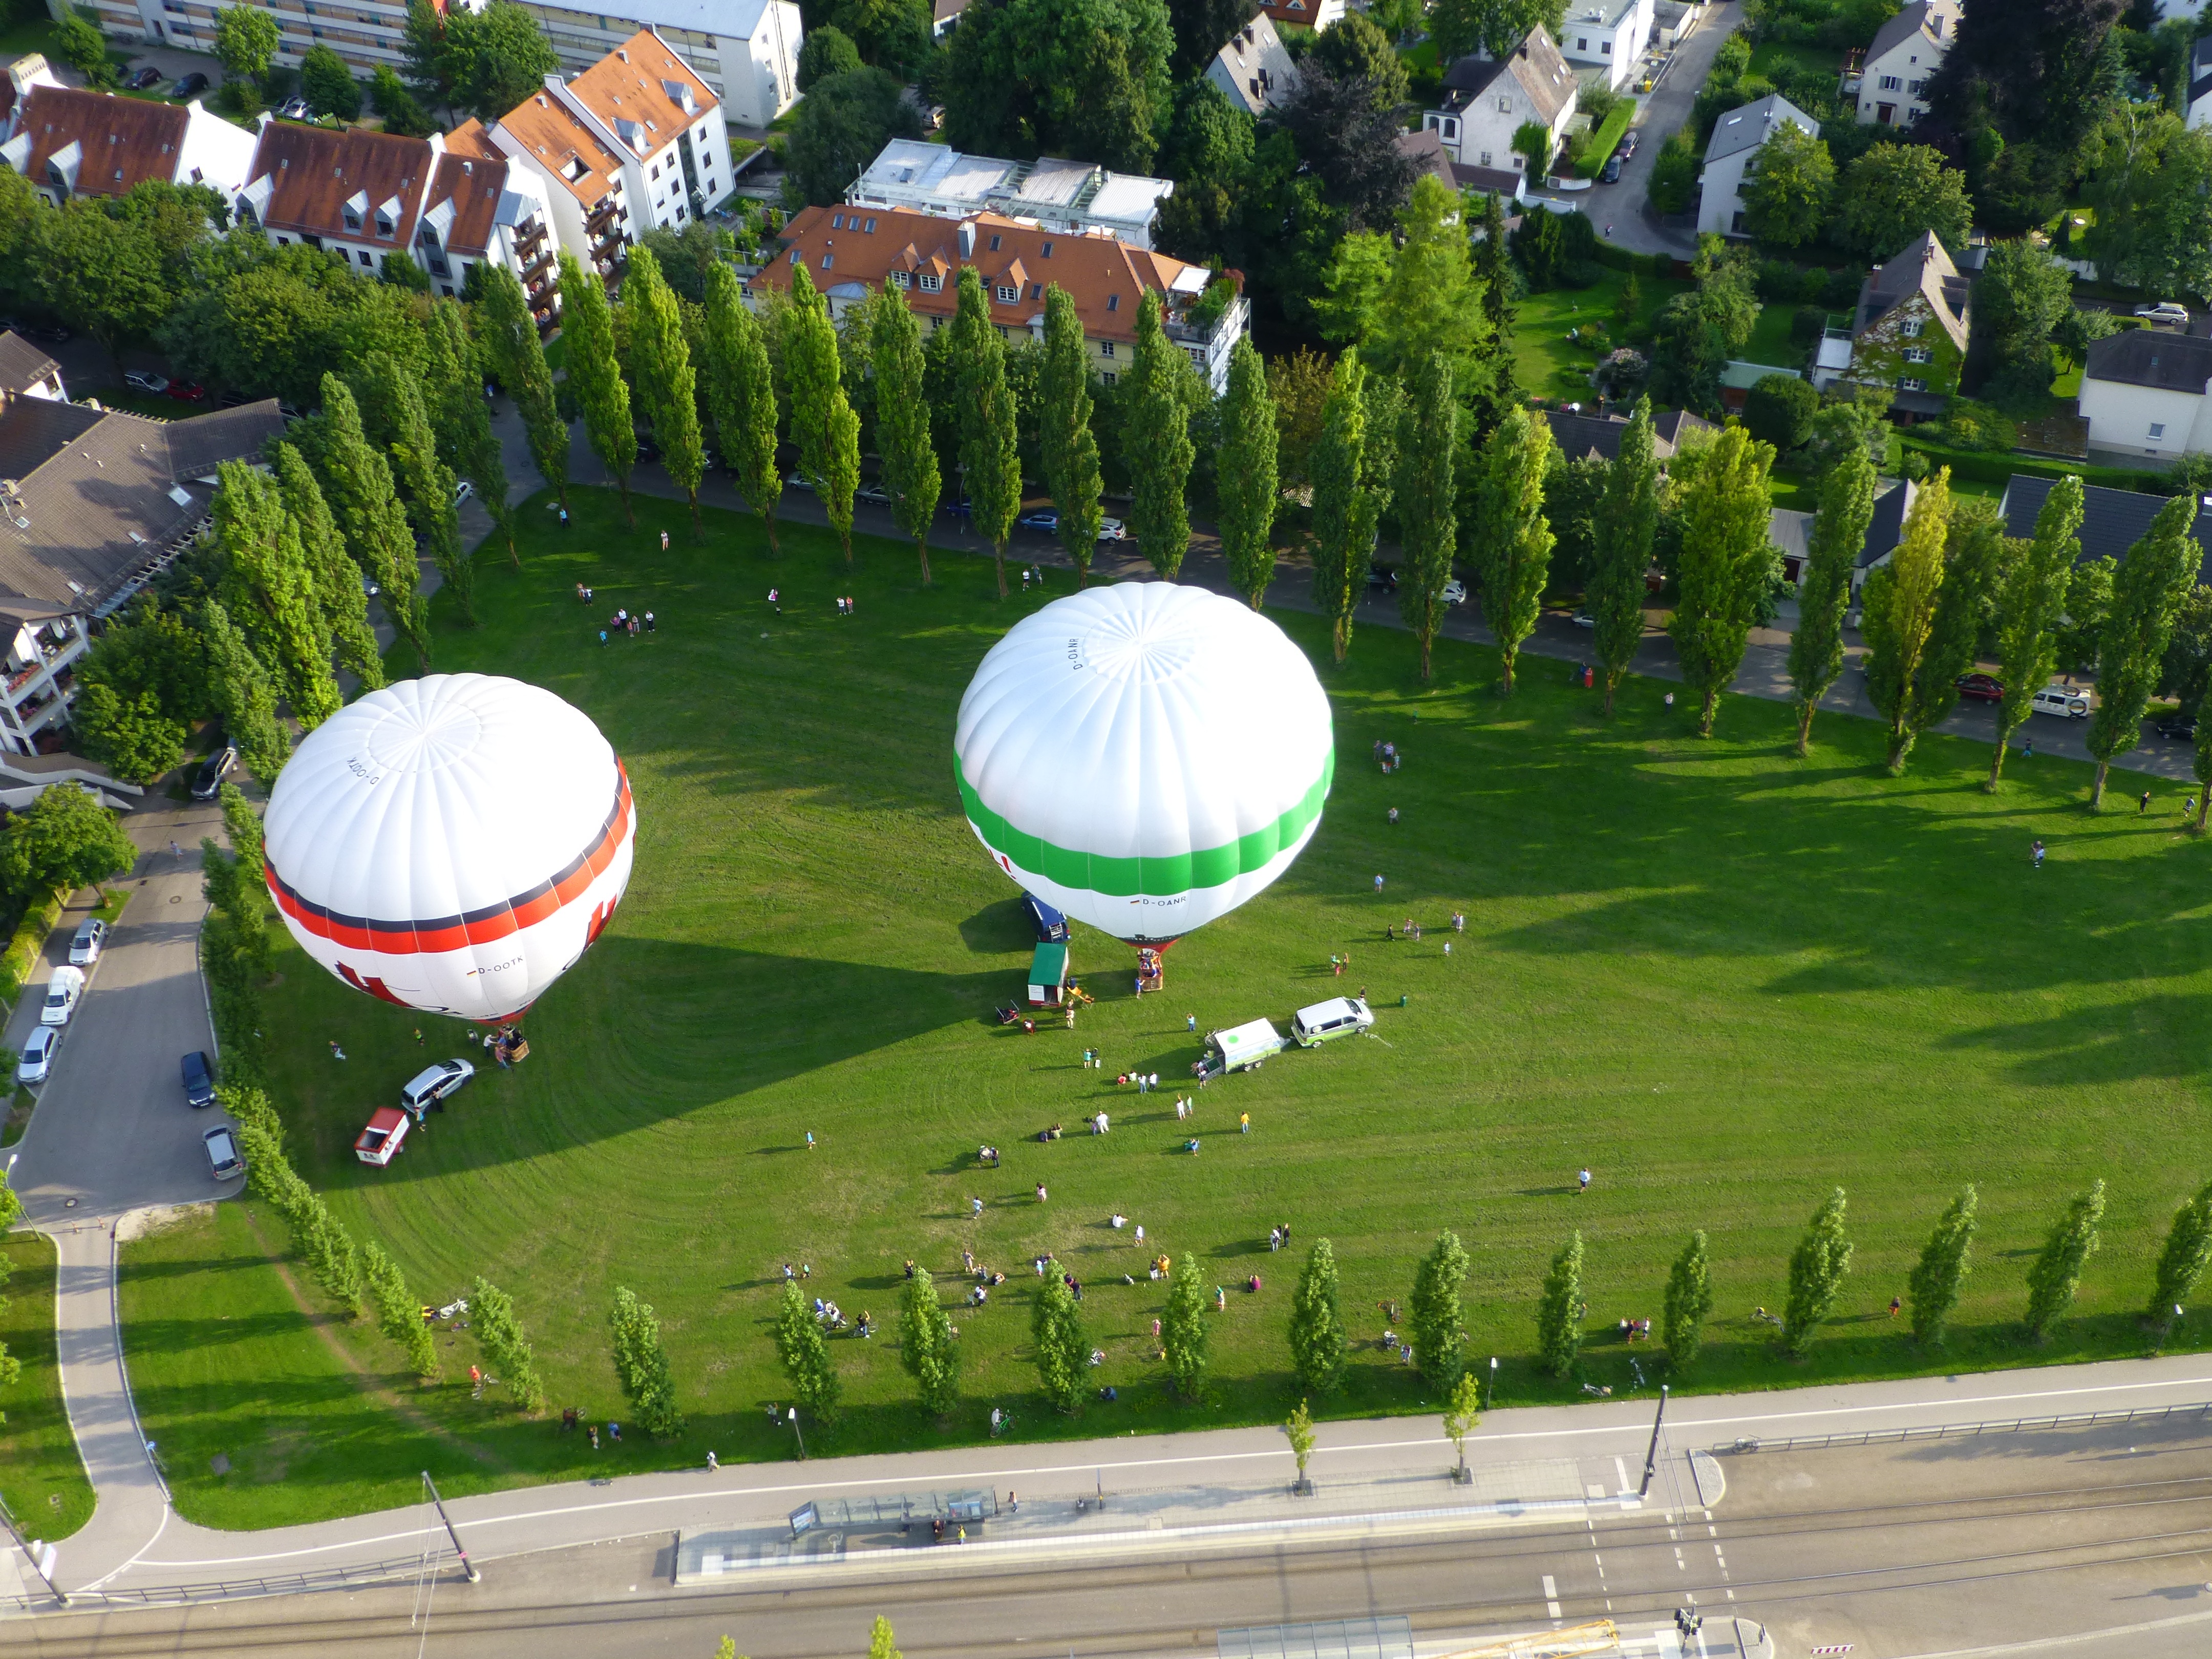
structure, lawn, balloon, hot air balloon, park, garden, stadium, ballooning, augsburg, aerial photography, hot air balloon rides, atmosphere of earth, sport venue